Newcastle Gaol Museum

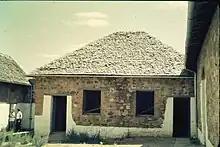
Old Newcastle Gaol, inside before restoration commenced in 1962

In 1962, the gaol was restored as a museum by the Shire of Toodyay and the W.A. Tourist Bureau. Grants from the National Heritage Commission, matched by grants from the Shire of Toodyay have enabled the fabric of the building to be stabilized. The building is classified under the National Trust. The museum is now a recognised museum under the Museum Act, vested in the Shire of Toodyay. The Shire employs a professional museum curator who manages the gaol with the assistance of volunteers. The displays have constantly improved over the years and now include the Moondyne Joe Gallery and the "Native" Cell. The latter display contributed to a Heritage Council Award for Interpretation in 2013.